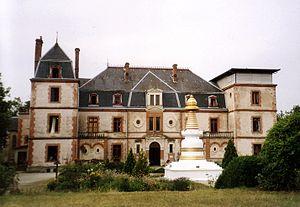
Stoupa devant l'institut Vajra Yogini, qui se trouve dans le Château d'en Clausade à Marzens dans le Tarn, France, non loin de Lavaur. On peut remarquer que l'une des deux ailes du château est en partie détruite. Cela a été causé par un incendie, et au lieu de réparer le château, le centre a préféré utiliser l'argent versé par les assurances pour acheter un autre bâtiment qui héberge une communauté monastique
Marzens est une commune française située dans le département du Tarn, en région Occitanie.
Le Tarn est un département français de la région Occitanie, traversé par la rivière Tarn qui lui a donné son nom. L'Insee et la Poste lui attribuent le code 81. Les habitants sont nommés les Tarnais et Tarnaises. La préfecture est Albi, et l'unique sous-préfecture est Castres. Le département fait partie de l'académie de Toulouse sur le plan scolaire et dépend de la cour d'appel de Toulouse sur le plan judiciaire.
L'Institut Vajra Yoginī est un centre bouddhiste de la tradition gelugpa, l'une des 4 écoles majeures du bouddhisme tibétain. Il se trouve au château d'en Clausade, dans le Tarn, à Marzens.